Aigars Vītols

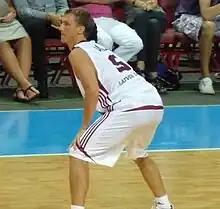
Aigars Vītols

Aigars Vītols (born February 15, 1976) is a former Latvian professional basketball player and a current politician for the Latvian Union of Greens and Farmers.